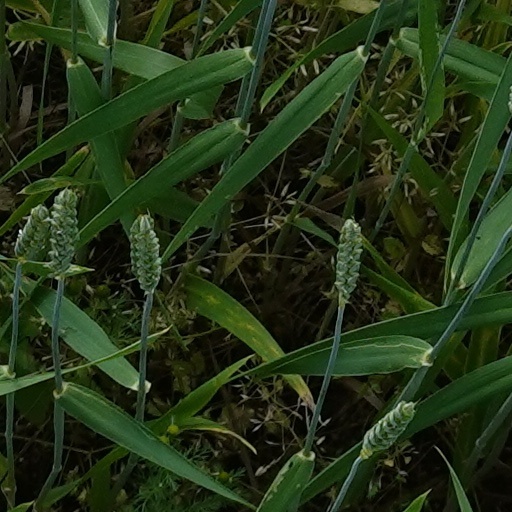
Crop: wheat